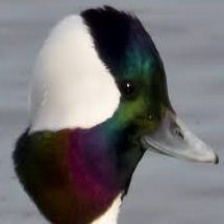
Species: BUFFLEHEAD
Scientific name: BUCEPHALA ALBEOLA
ImageNet parent category: drake